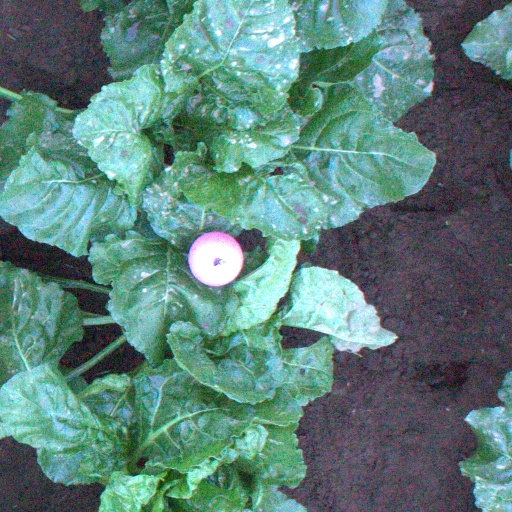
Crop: sugar beet